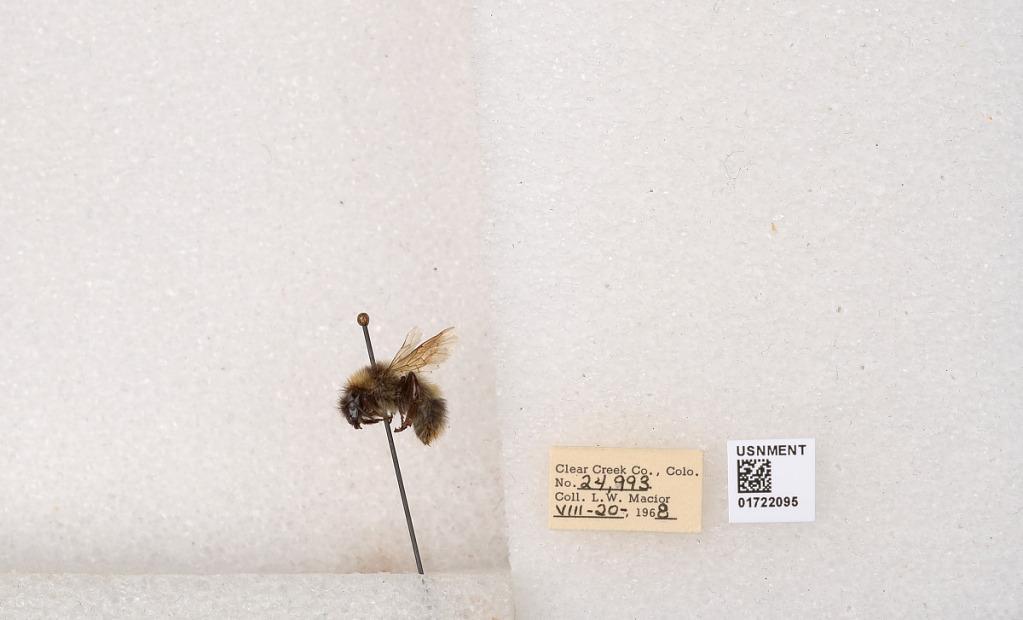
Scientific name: Bombus kirbyellus
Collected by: L. Macior
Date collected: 1968-8-20
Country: United States
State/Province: Colorado
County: Clear Creek
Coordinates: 39.6891, -105.644